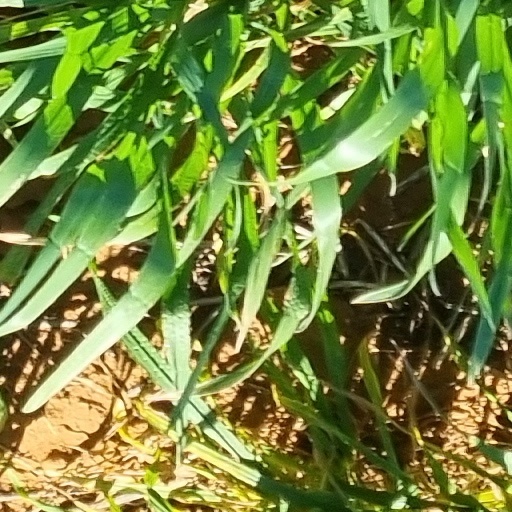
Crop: wheat